Rosa pendulina

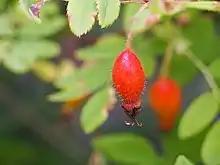
Ripe hips

It prefers to grow in relatively warmer, shadier, and wetter areas alongside streams, in openings in forests, or on rock piles, between 350 and 2,500m above sea level.